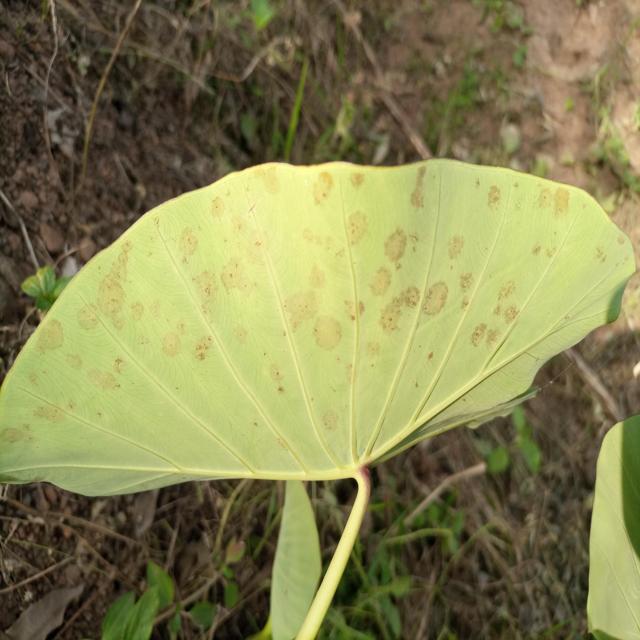
Label: Early_Blight